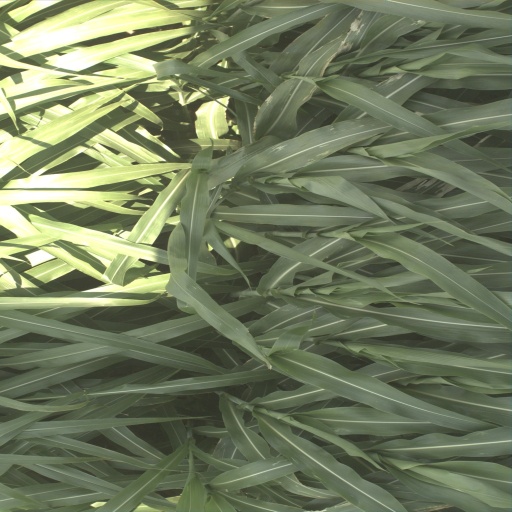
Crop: sorghum